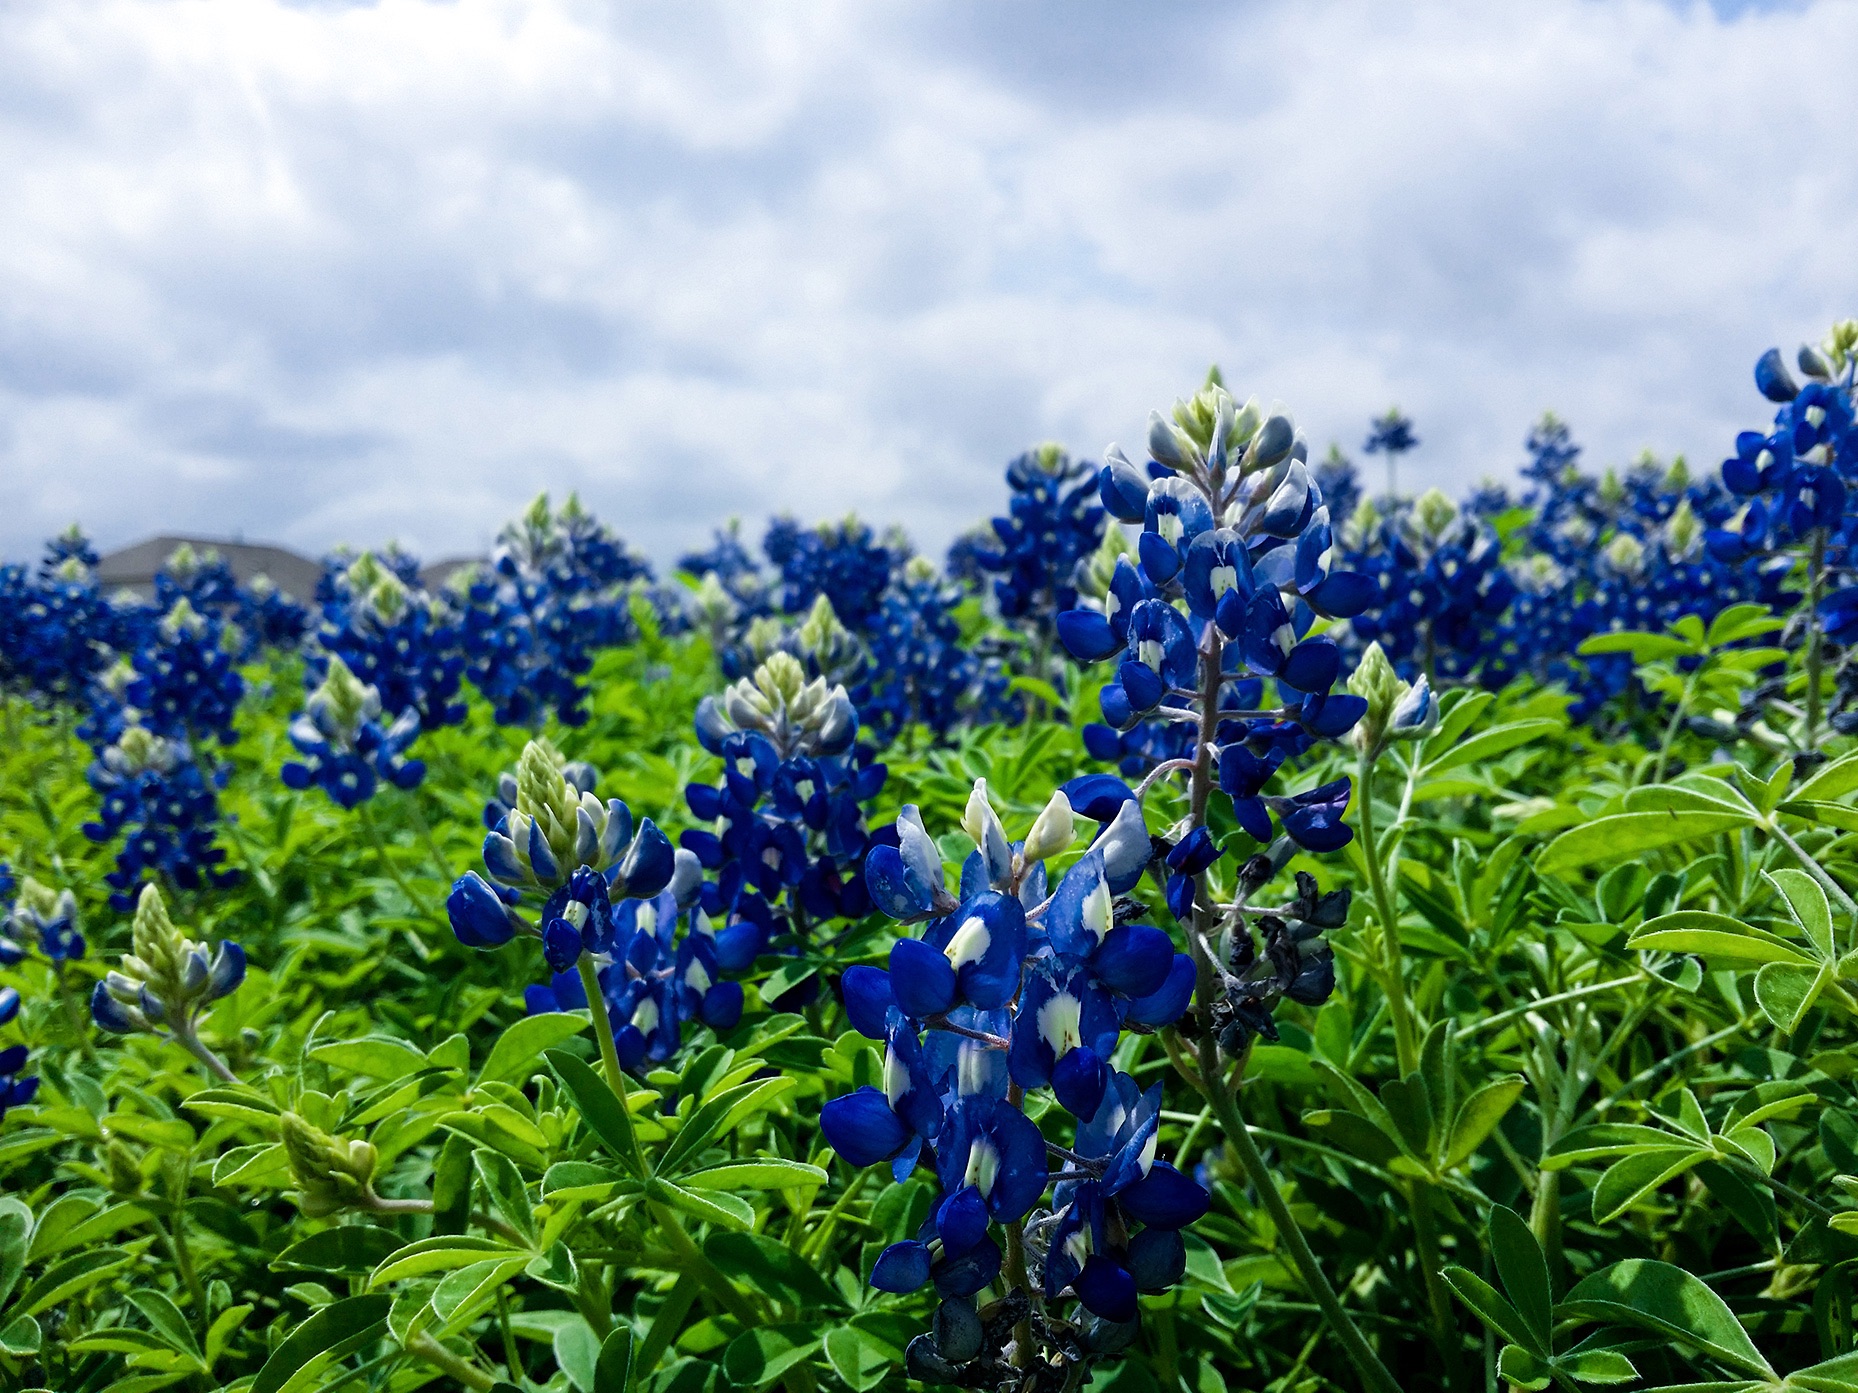
plant, field, meadow, flower, bloom, crop, garden, flora, wildflower, bluebonnet, lupin, flowering plant, land plant, violet family